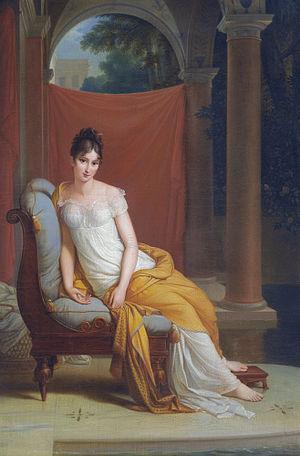
Benjamin Constant de Rebecque, né à Lausanne le 25 octobre 1767 et mort à Paris le 8 décembre 1830, inhumé au cimetière du Père-Lachaise, est un romancier, homme politique, et intellectuel français d'origine vaudoise.